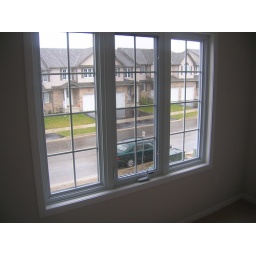
Master bedroom windows, my car is parked below